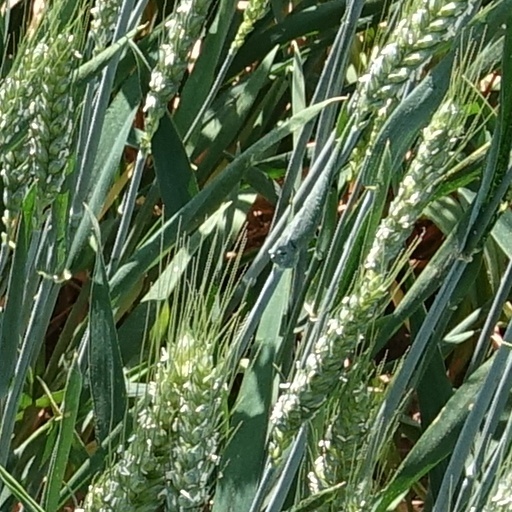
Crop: wheat